Steeler (American band)

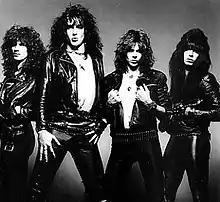

Steeler was an early 1980s American heavy metal band formed in 1981 in Nashville, Tennessee by vocalist Ron Keel. The band released its self-titled sole album on Shrapnel Records in 1983. Soon after, Ron dissolved the band to form his band Keel. Steeler is also notable for featuring then-emerging guitarist Yngwie Malmsteen, who left to form Alcatrazz shortly after the self-titled album and launch a solo career.